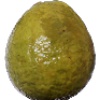
Label: guava